Juan Antonio Samaranch

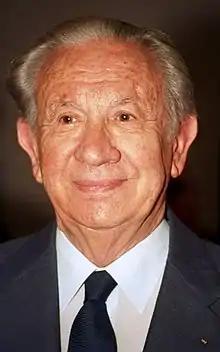
Samaranch in 1998

Juan Antonio Samaranch y Torelló, 1st Marquess of Samaranch (Catalan: "Joan Antoni Samaranch i Torelló", ; 17 July 1920 – 21 April 2010) was a Spanish sports administrator under the Franco regime (1973–1977) who served as the seventh president of the International Olympic Committee (IOC) from 1980 to 2001.